Cloudstreet

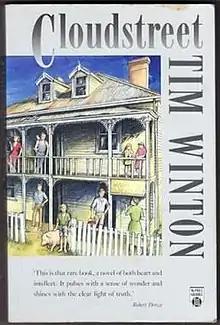
First edition

Cloudstreet is a novel by Australian writer Tim Winton published in 1991. It chronicles the lives of two working-class families, the Pickles and the Lambs, who come to live together in a large house called Cloudstreet in Perth, Western Australia, over a period of twenty years, 1943 to 1963. The novel received several awards, including a Miles Franklin Award in 1992, and has been adapted into various forms, including a stage play and a television miniseries.